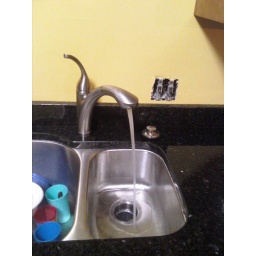
running water in the kitchen!! how sweet it is!